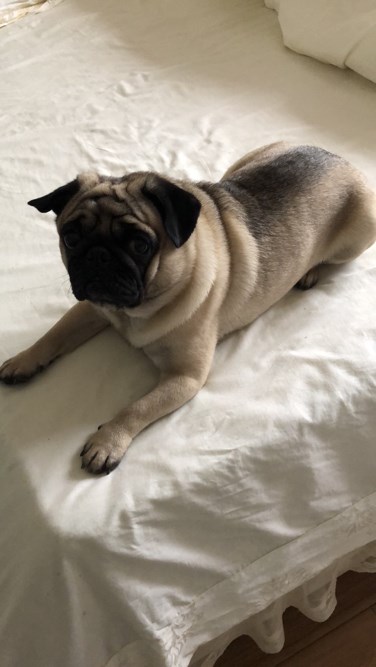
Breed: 798-n000130-pug